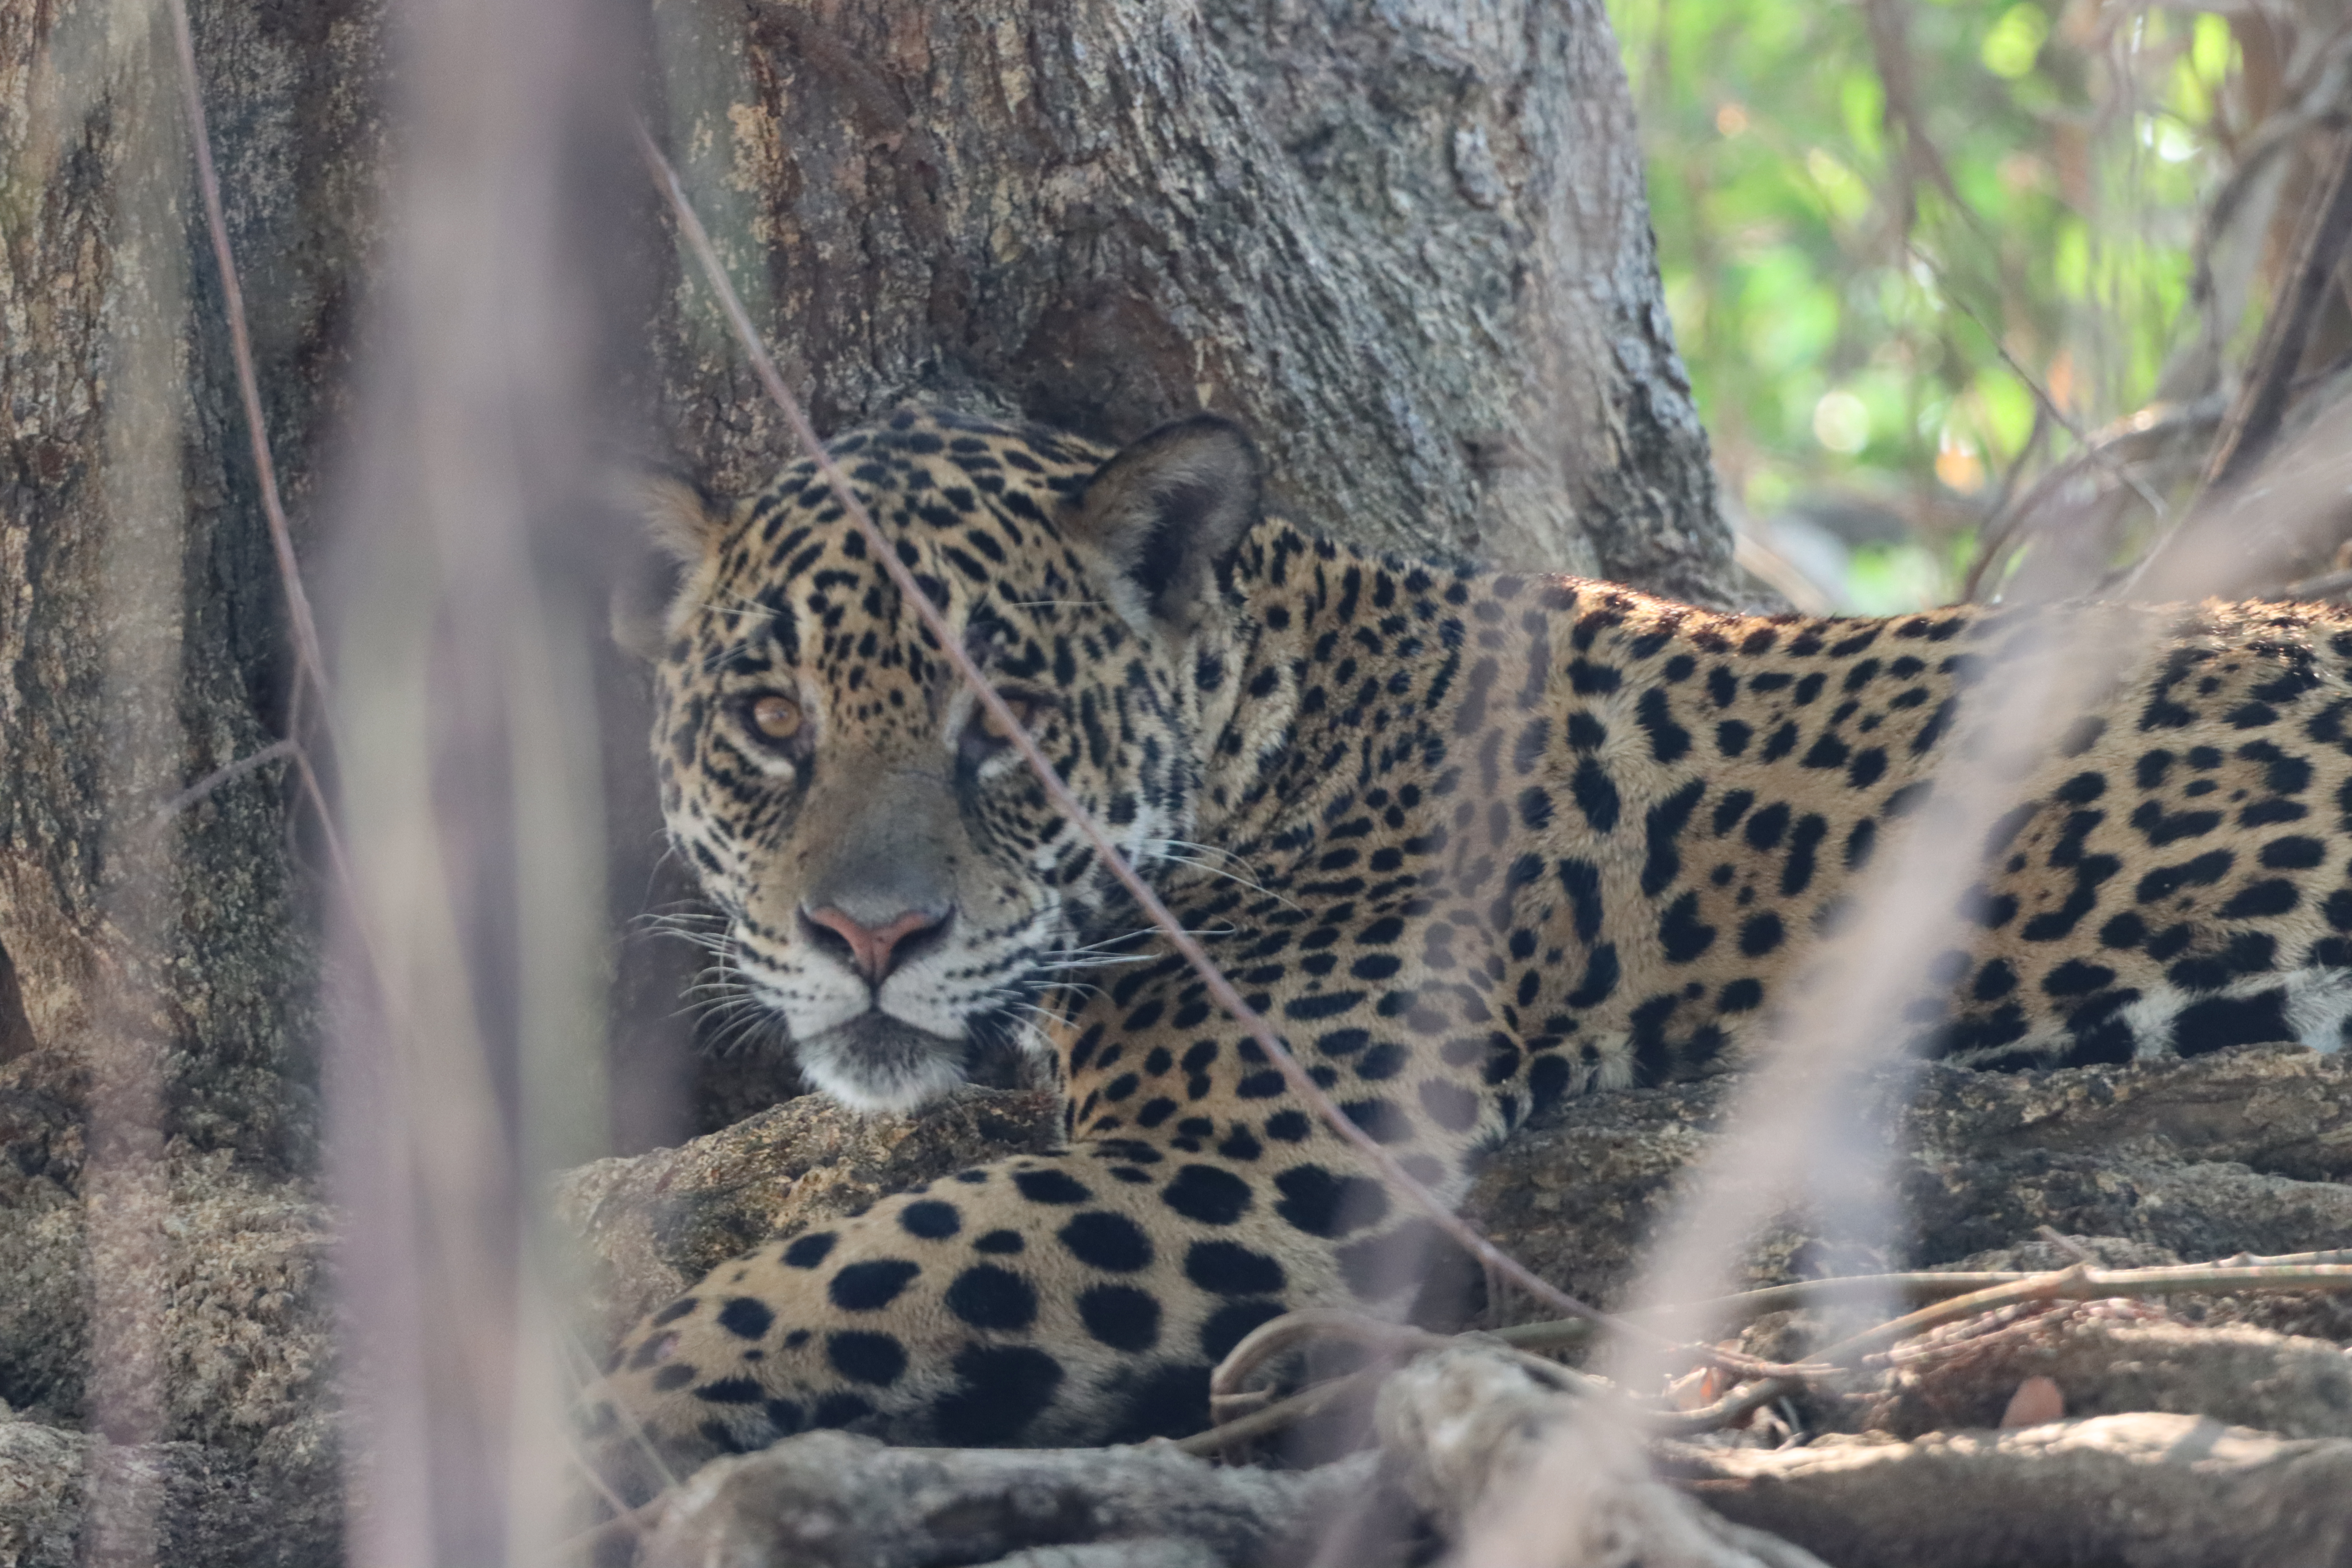
Jaguar: Benita